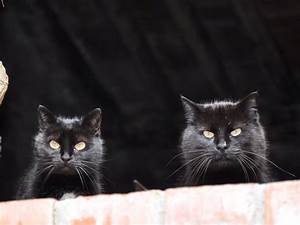
Label: gatto